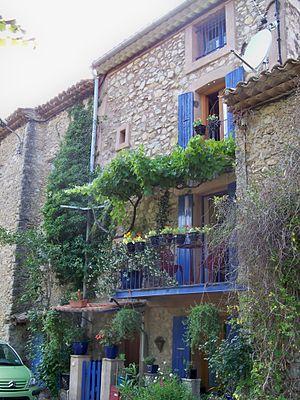
Treille en Comtat Vénaissin
La culture de la vigne en hautain est une méthode culturale connue depuis l'Antiquité. Cette façon de faire fut particulièrement utilisée par les Grecs, les Scythes et les Romains.